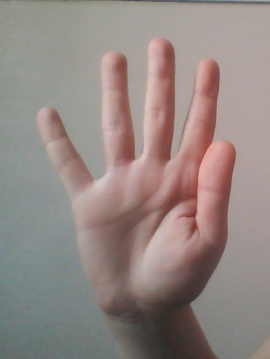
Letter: sheen